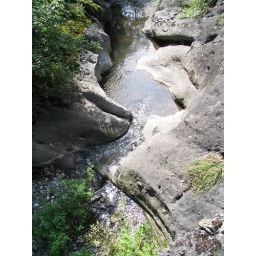
Those are natural strange formations in stone cross by a river.